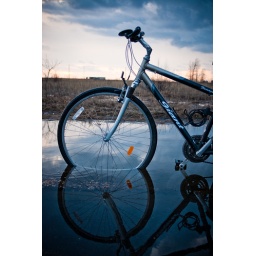
A bike in a field dreams of unconventionnal places